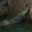
Label: crocodile